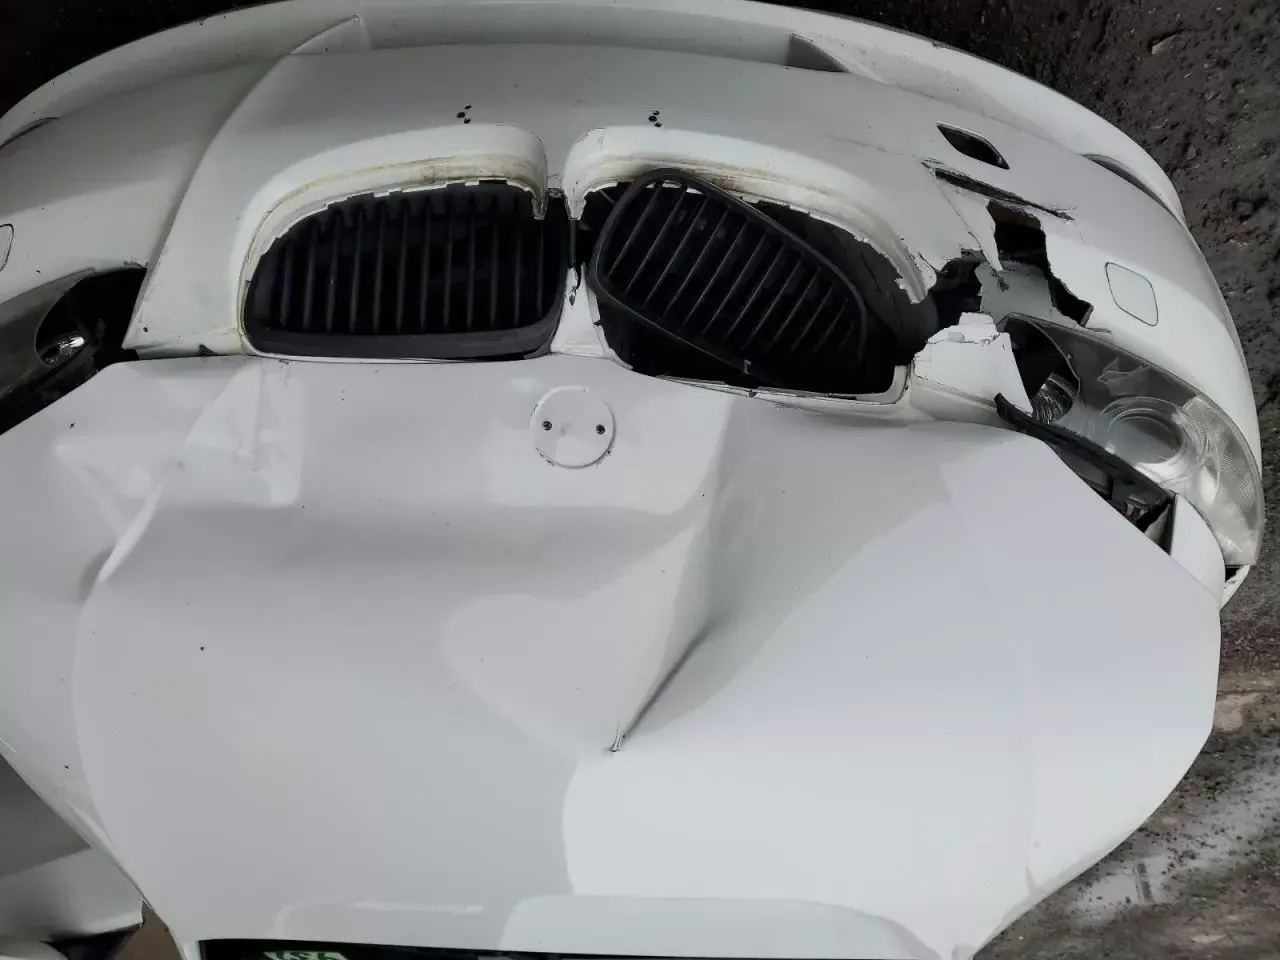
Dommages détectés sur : pare-choc avant, capot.
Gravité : majeur